History of bison conservation in Canada

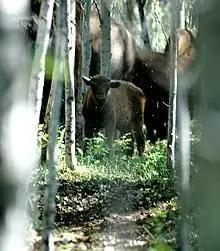
Wood bison in the forests of Wood Buffalo National Park

Wood Buffalo National Park, established in 1922 in northeastern Alberta and the southern portion of The Northwest Territories, is North America's largest national park, at 44,800 km. It served to protect herds of bison that had dropped in numbers from an estimated 40 million in 1830 to less than 1000 by 1900. Despite harboring bovine diseases such as tuberculosis and brucellosis, the introduced and resident population increased to somewhere between 10,000 and 12,000 by 1934. The bison population reached 12,500 to 15,000 by the late 1940s and early 1950s.